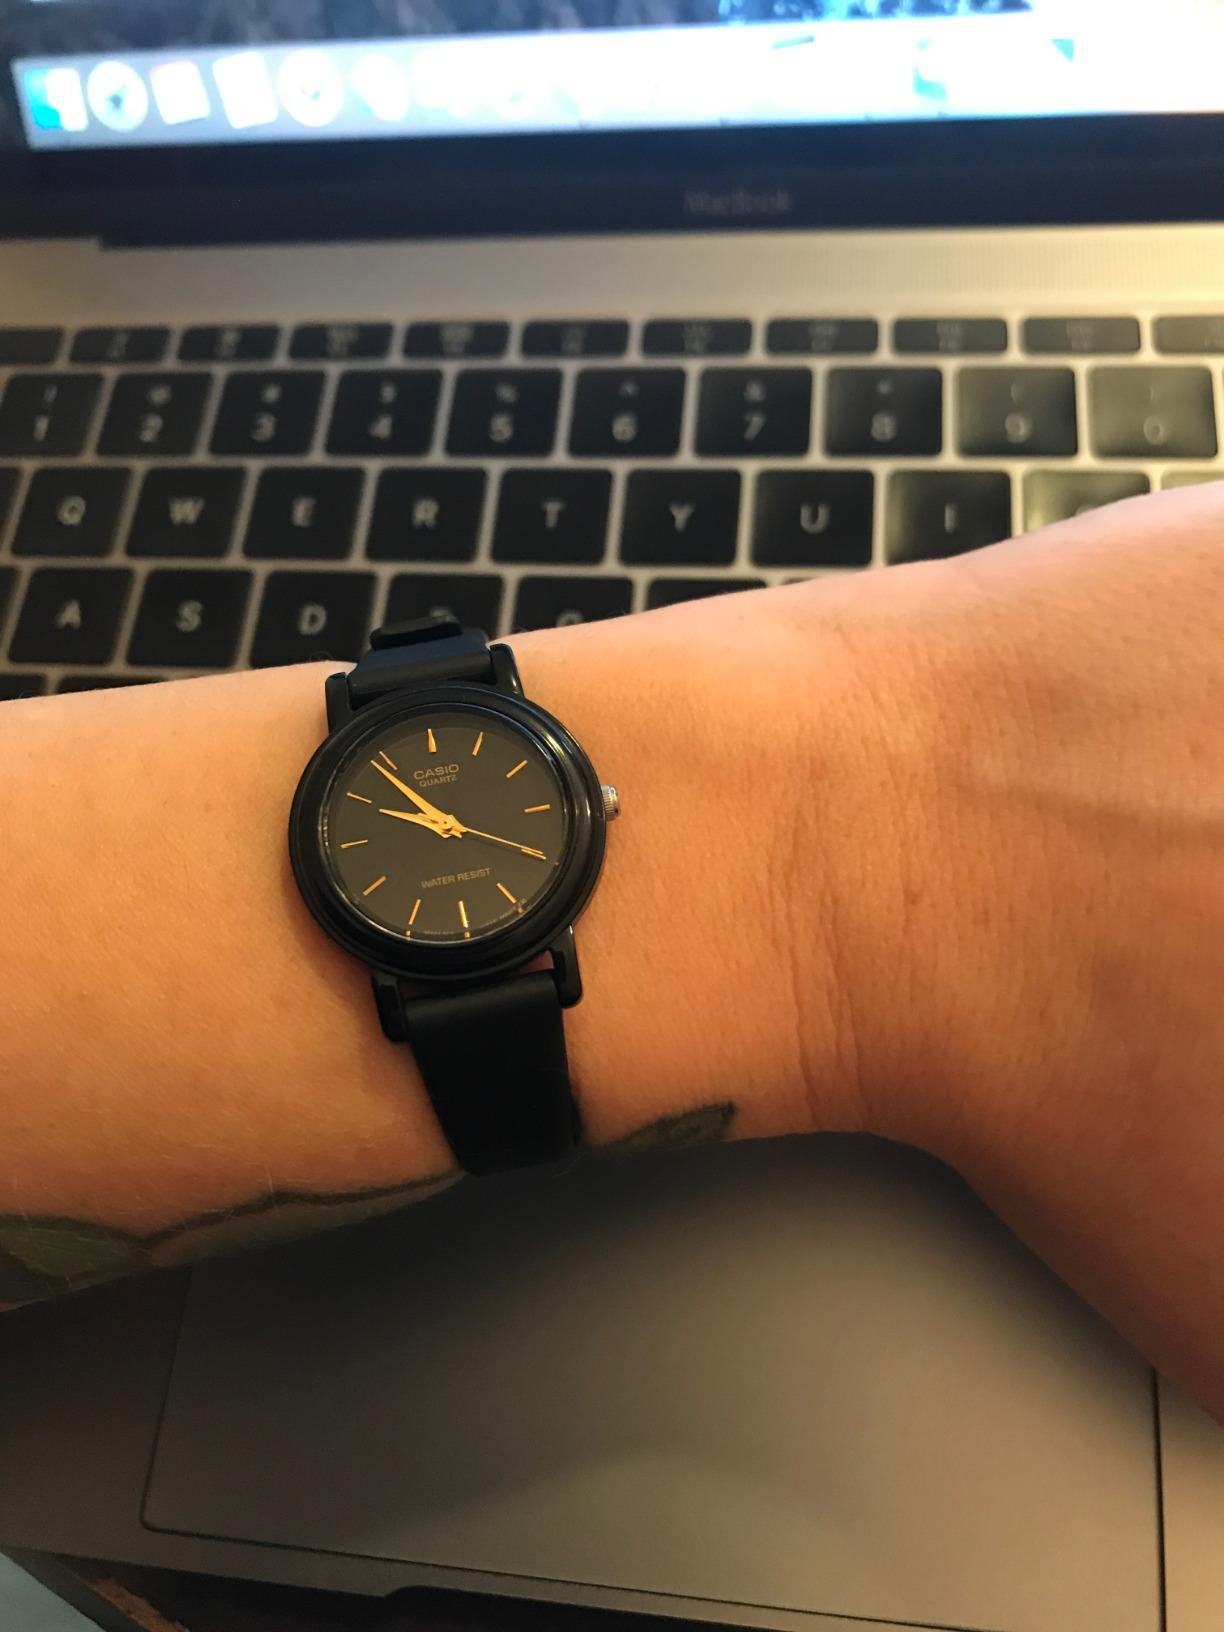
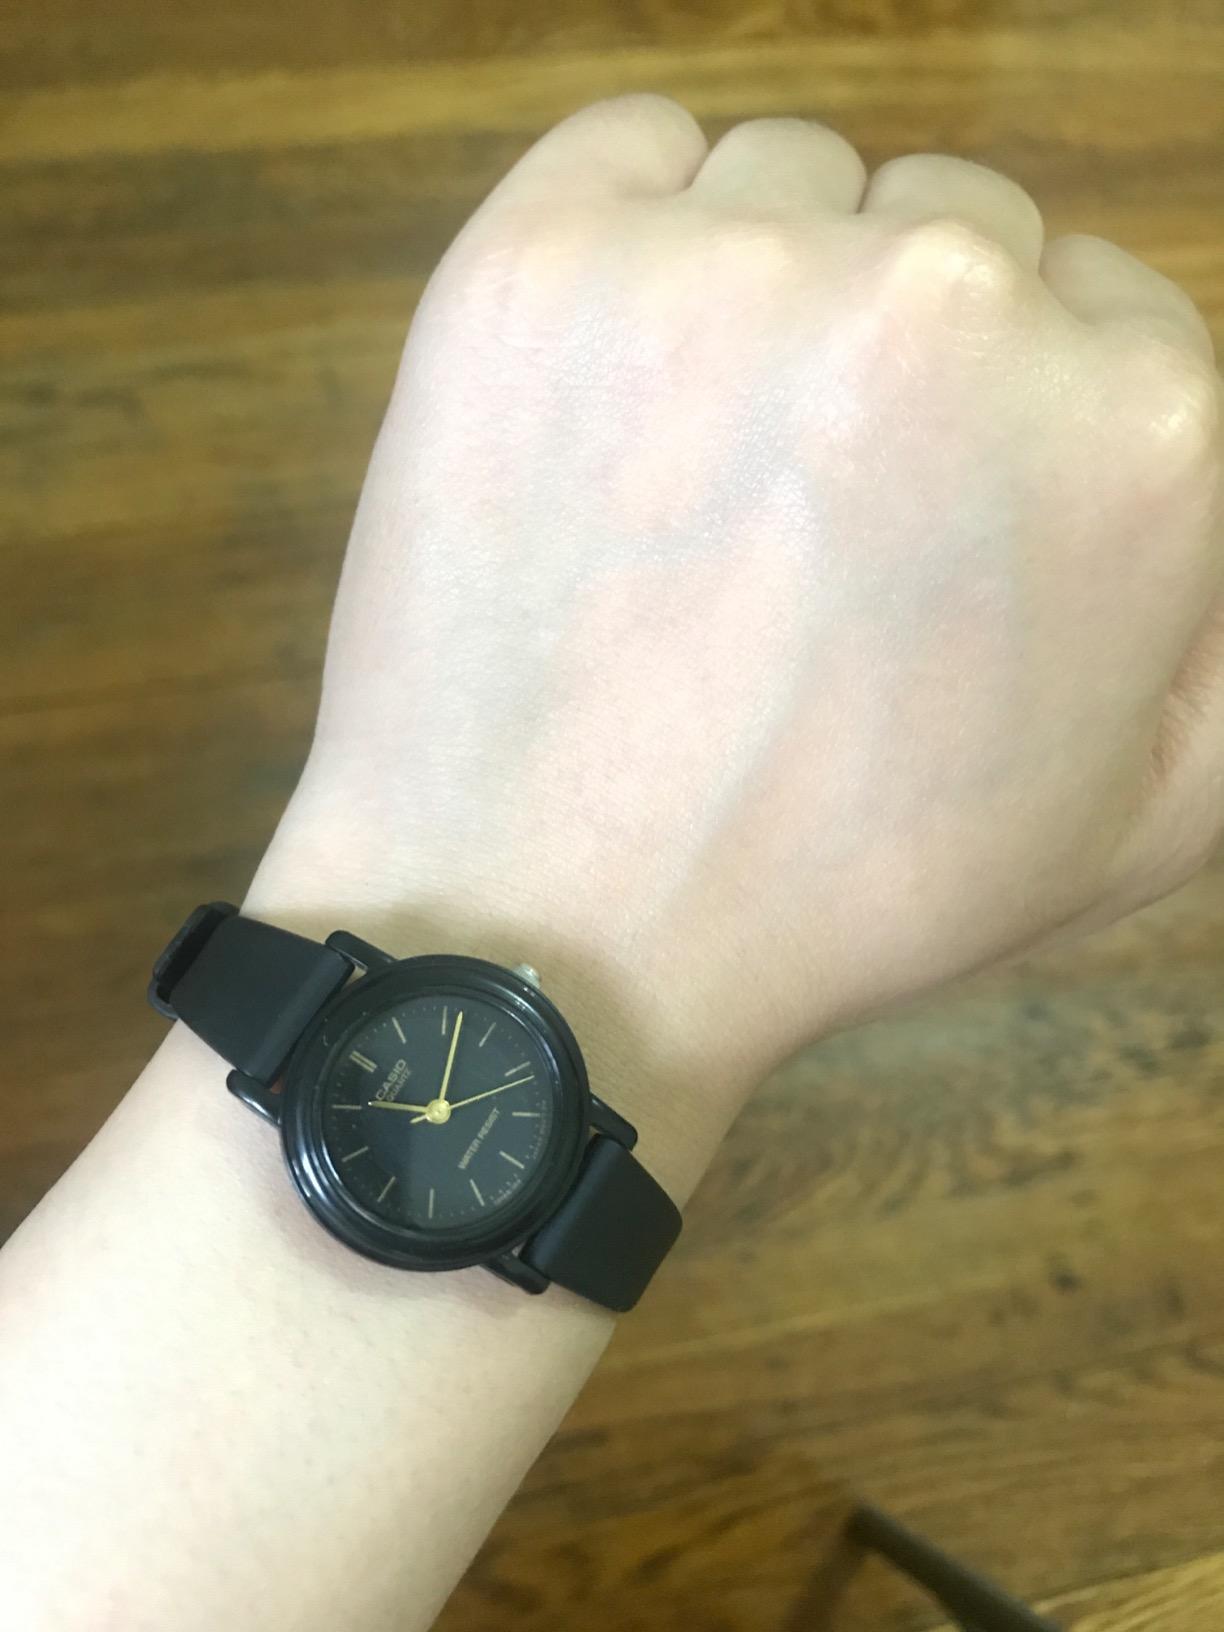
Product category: accessories_watch
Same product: yes